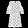
Label: Dress